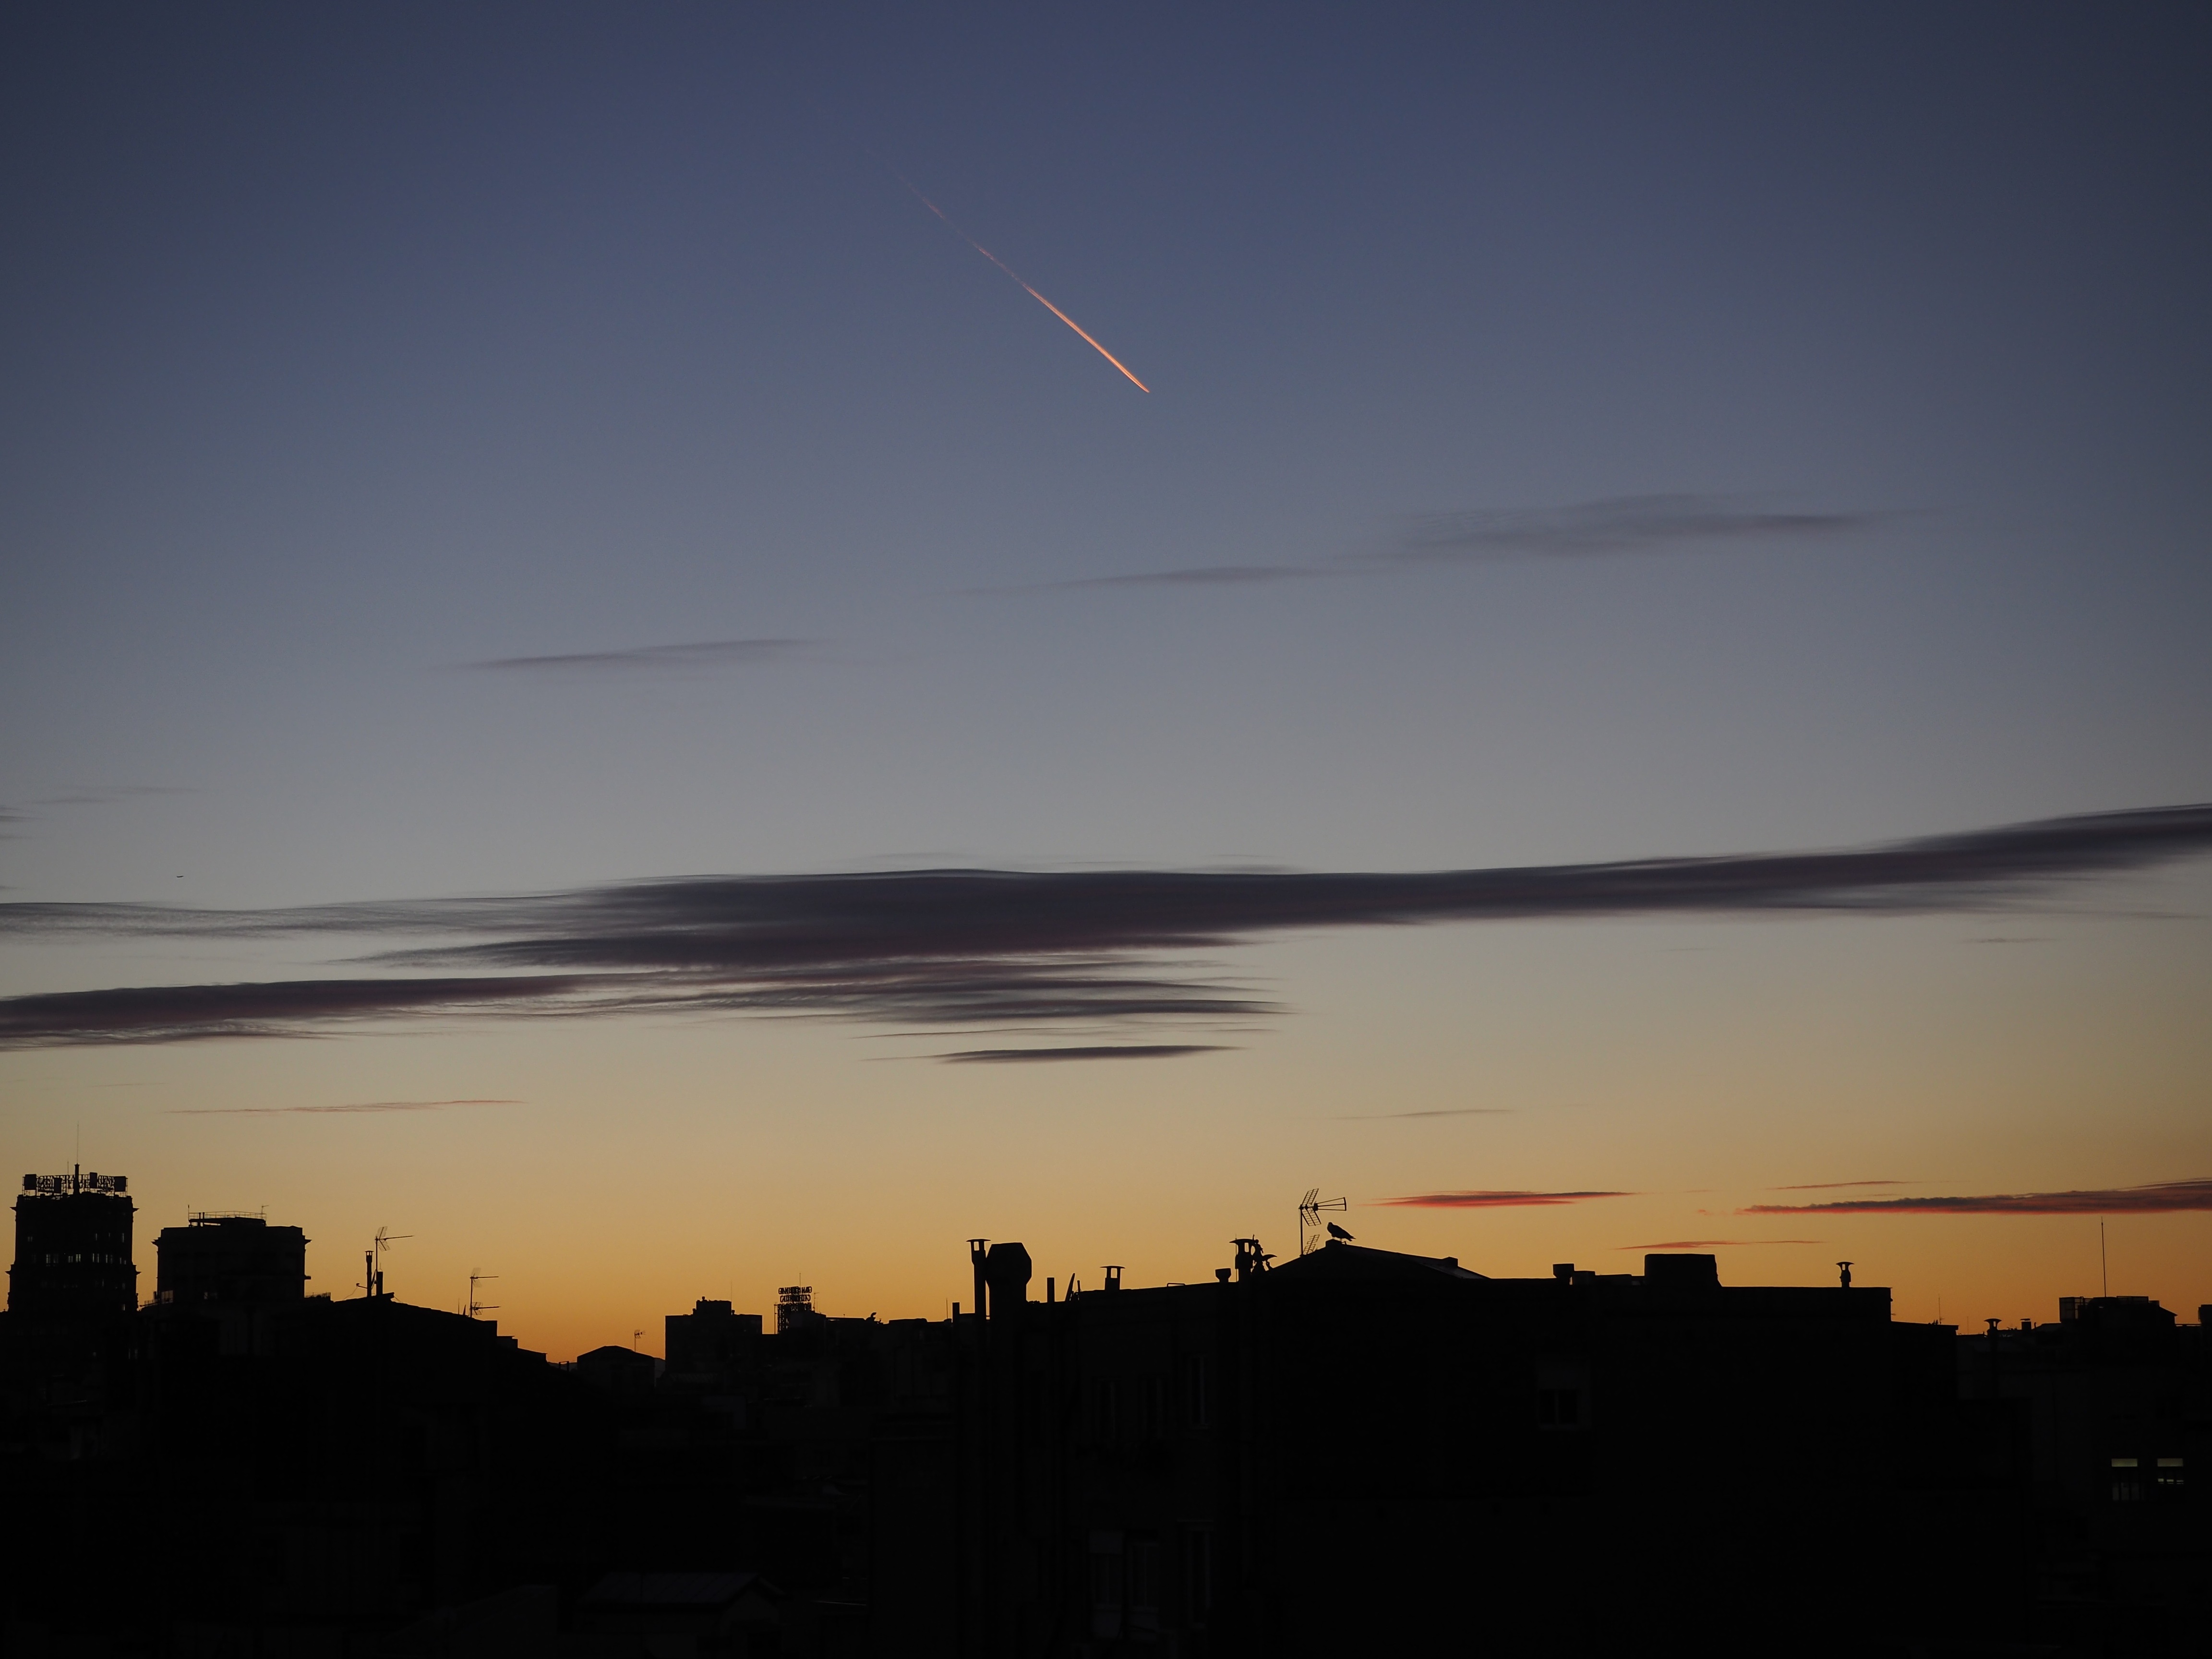
sea, horizon, cloud, sky, sun, sunrise, sunset, morning, wind, dawn, atmosphere, dusk, evening, afterglow, astronomical object, atmospheric phenomenon, atmosphere of earth